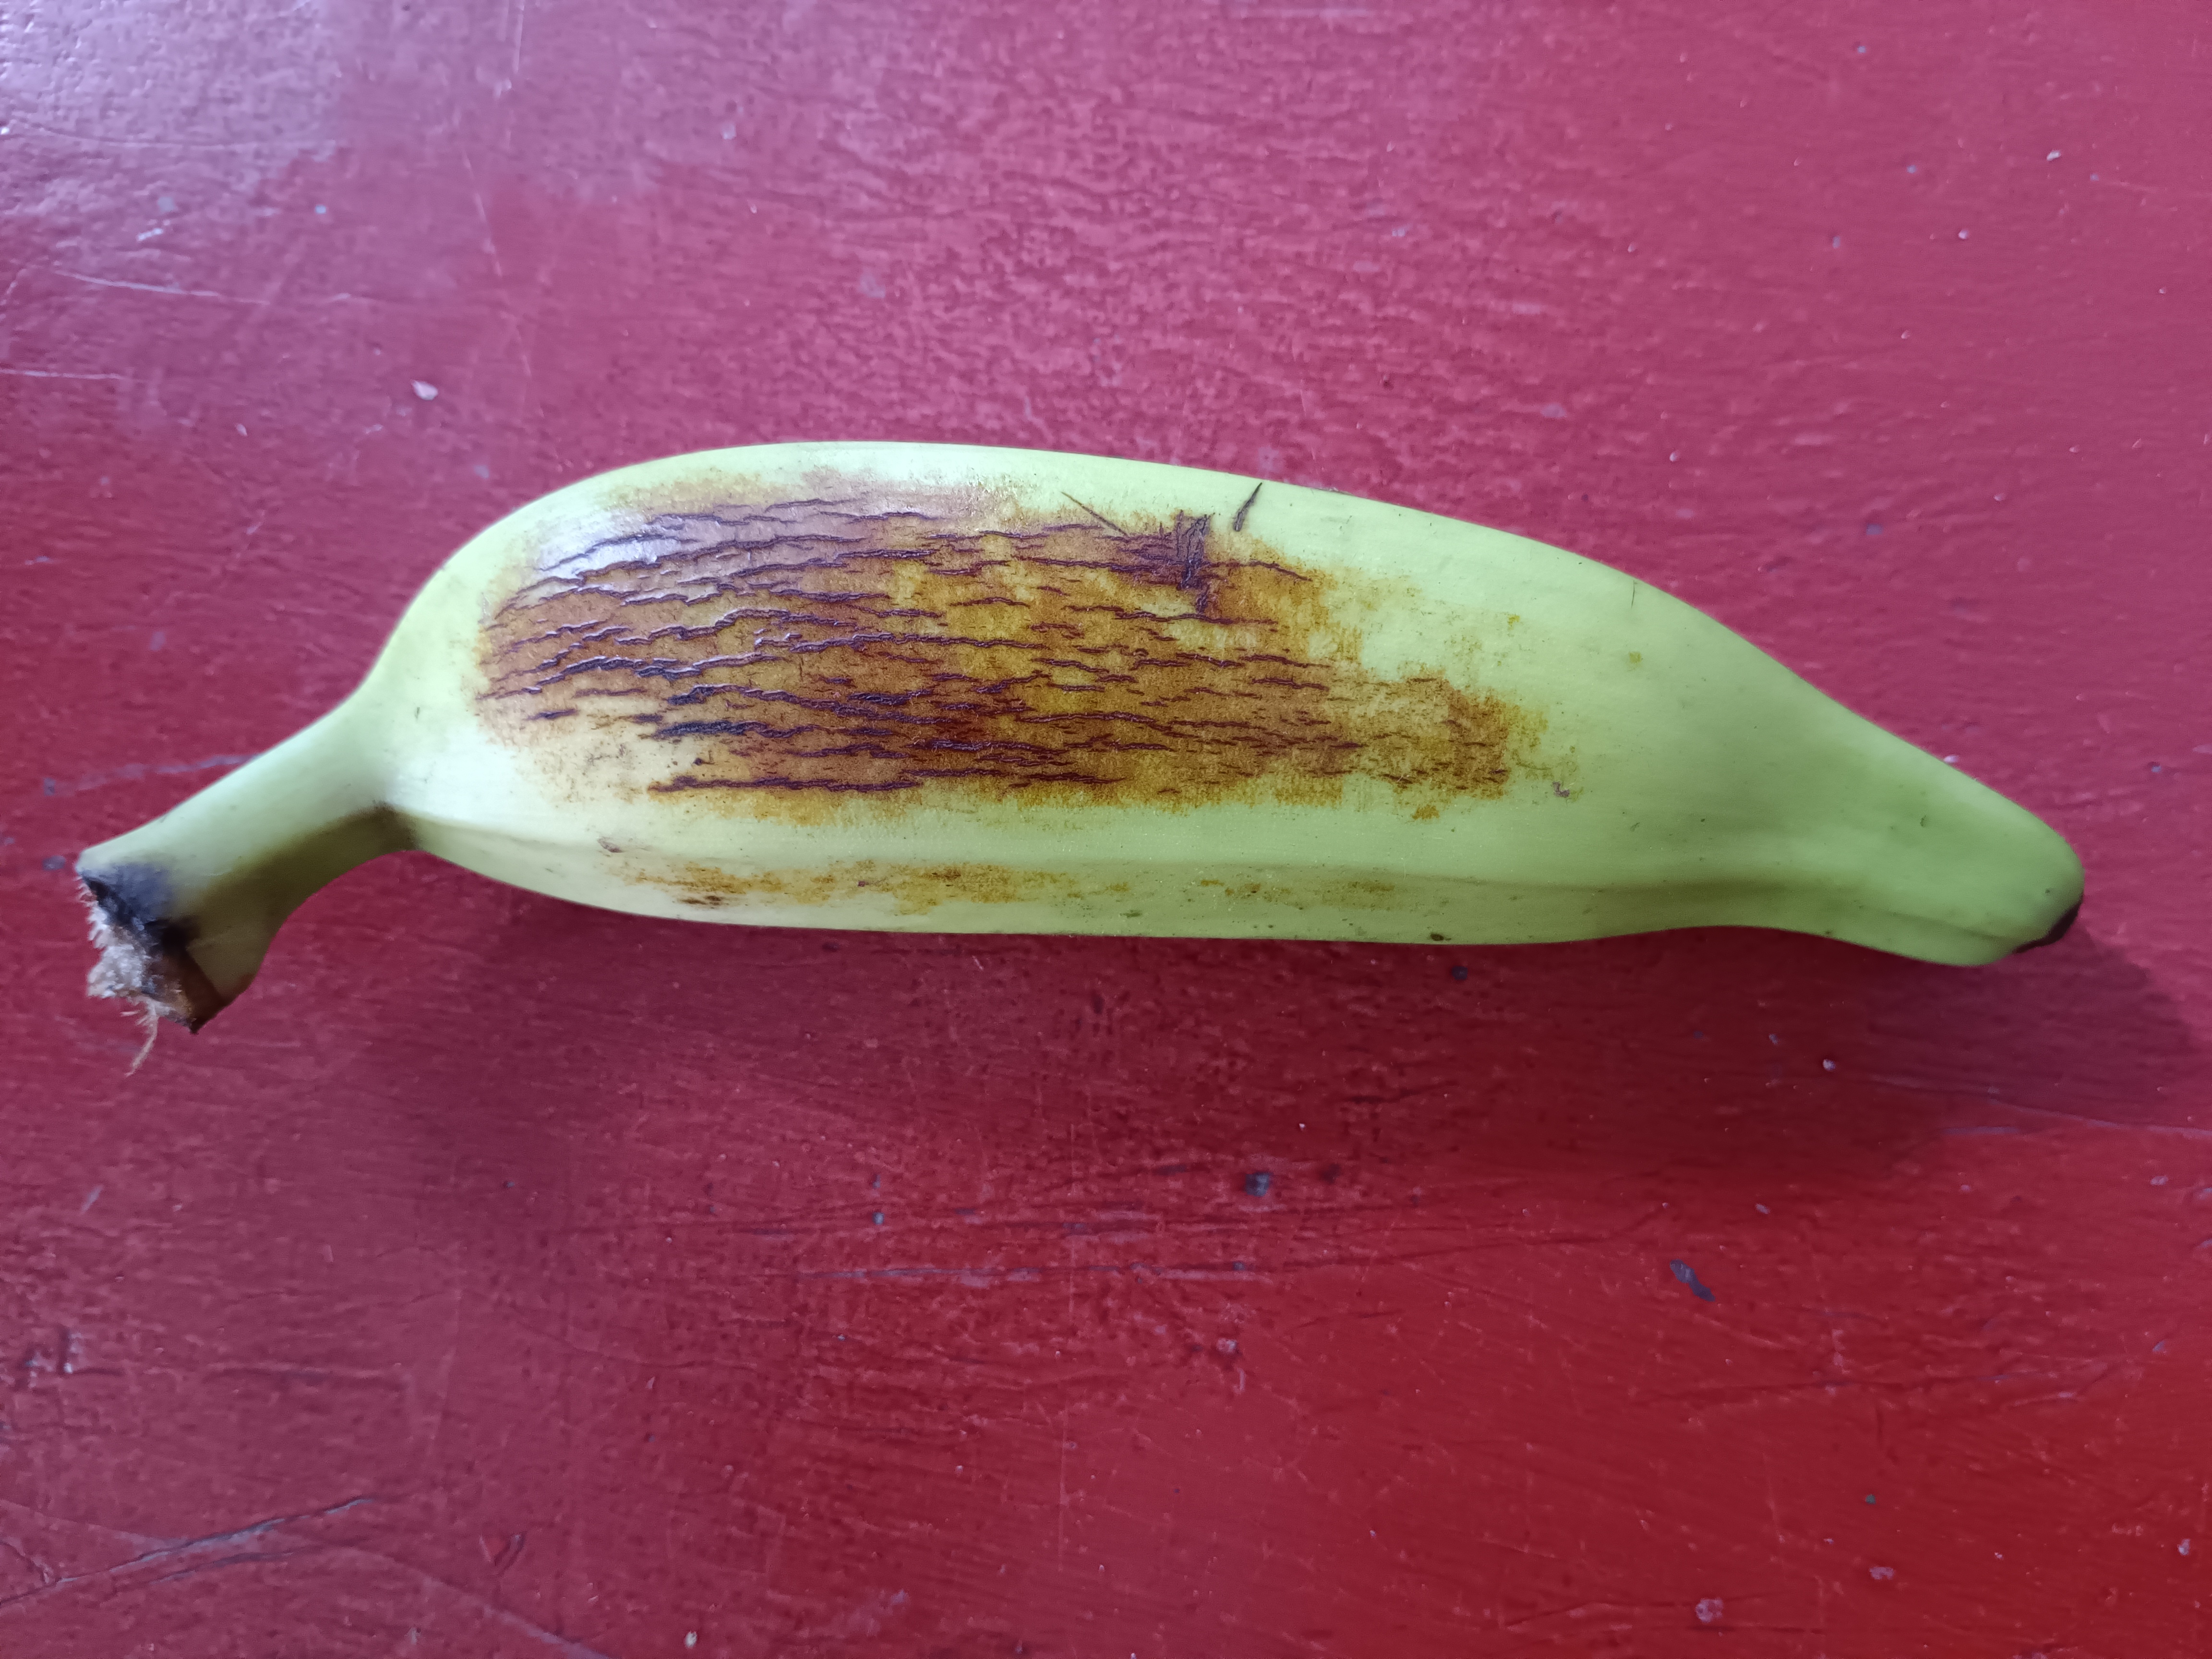
Banana variety: Anaji